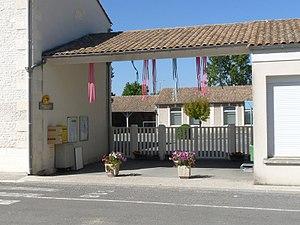
Ecole de St-Ciers-Champagne, Charente-Maritime, France
Saint-Ciers-Champagne est une commune du Sud-Ouest de la France située dans le département de la Charente-Maritime.